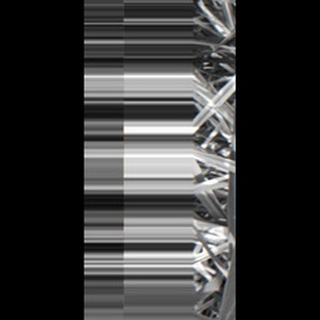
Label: sugarcane_red_rot